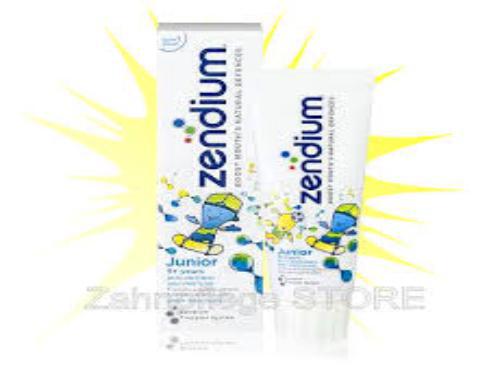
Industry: Medical